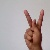
The image shows a hand gesture representing the letter 'K' in Indian Sign Language.